List of Holodomor memorials and monuments

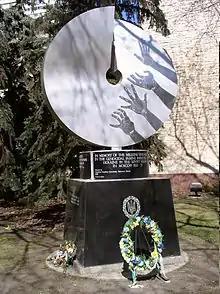
Monument in Edmonton, Alberta, Canada. First in the world, established in 1983.

This is a list of memorials and monuments to the Holodomor and its millions of victims.